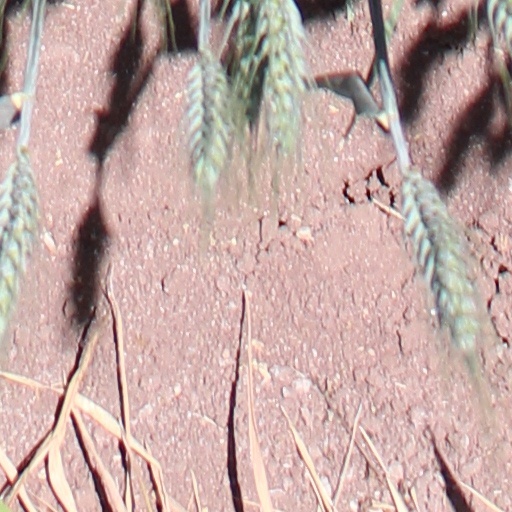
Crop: wheat